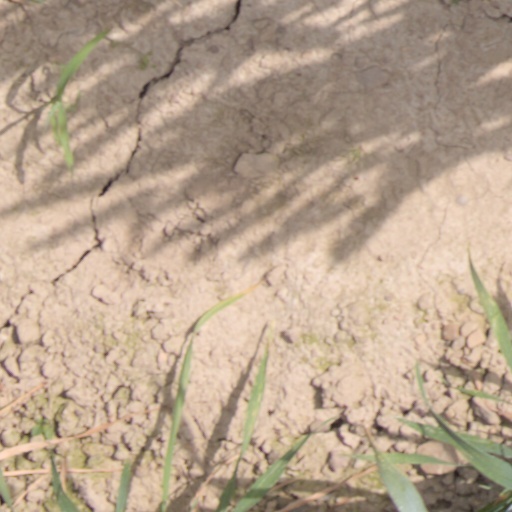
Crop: wheat